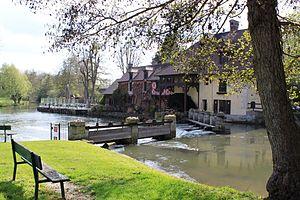
Le Moulin de Fourges, transformé en restaurant.
Le Concours international de peinture grand format est organisé chaque année en Normandie depuis 2013. Placé sous l'égide de l'UNESCO depuis 2015, il a été créé à Fourges par Anna Filimonova sur l’idée de Denis Regnier, ancien maire de Fourges.
L'Eure est un département français de la région Normandie. Il tire son nom de l'Eure, rivière qui le traverse avant de rejoindre la Seine. L'Insee et La Poste lui attribuent le code 27. Sa préfecture est Évreux.
Fourges est une ancienne commune française, située dans le département de l'Eure en région Normandie, devenue le 1ᵉʳ janvier 2016 une commune déléguée au sein de la commune nouvelle de Vexin-sur-Epte.